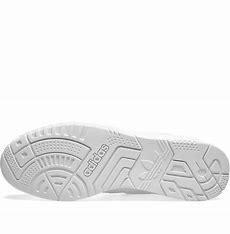
Brand: Adidas
Model: A R